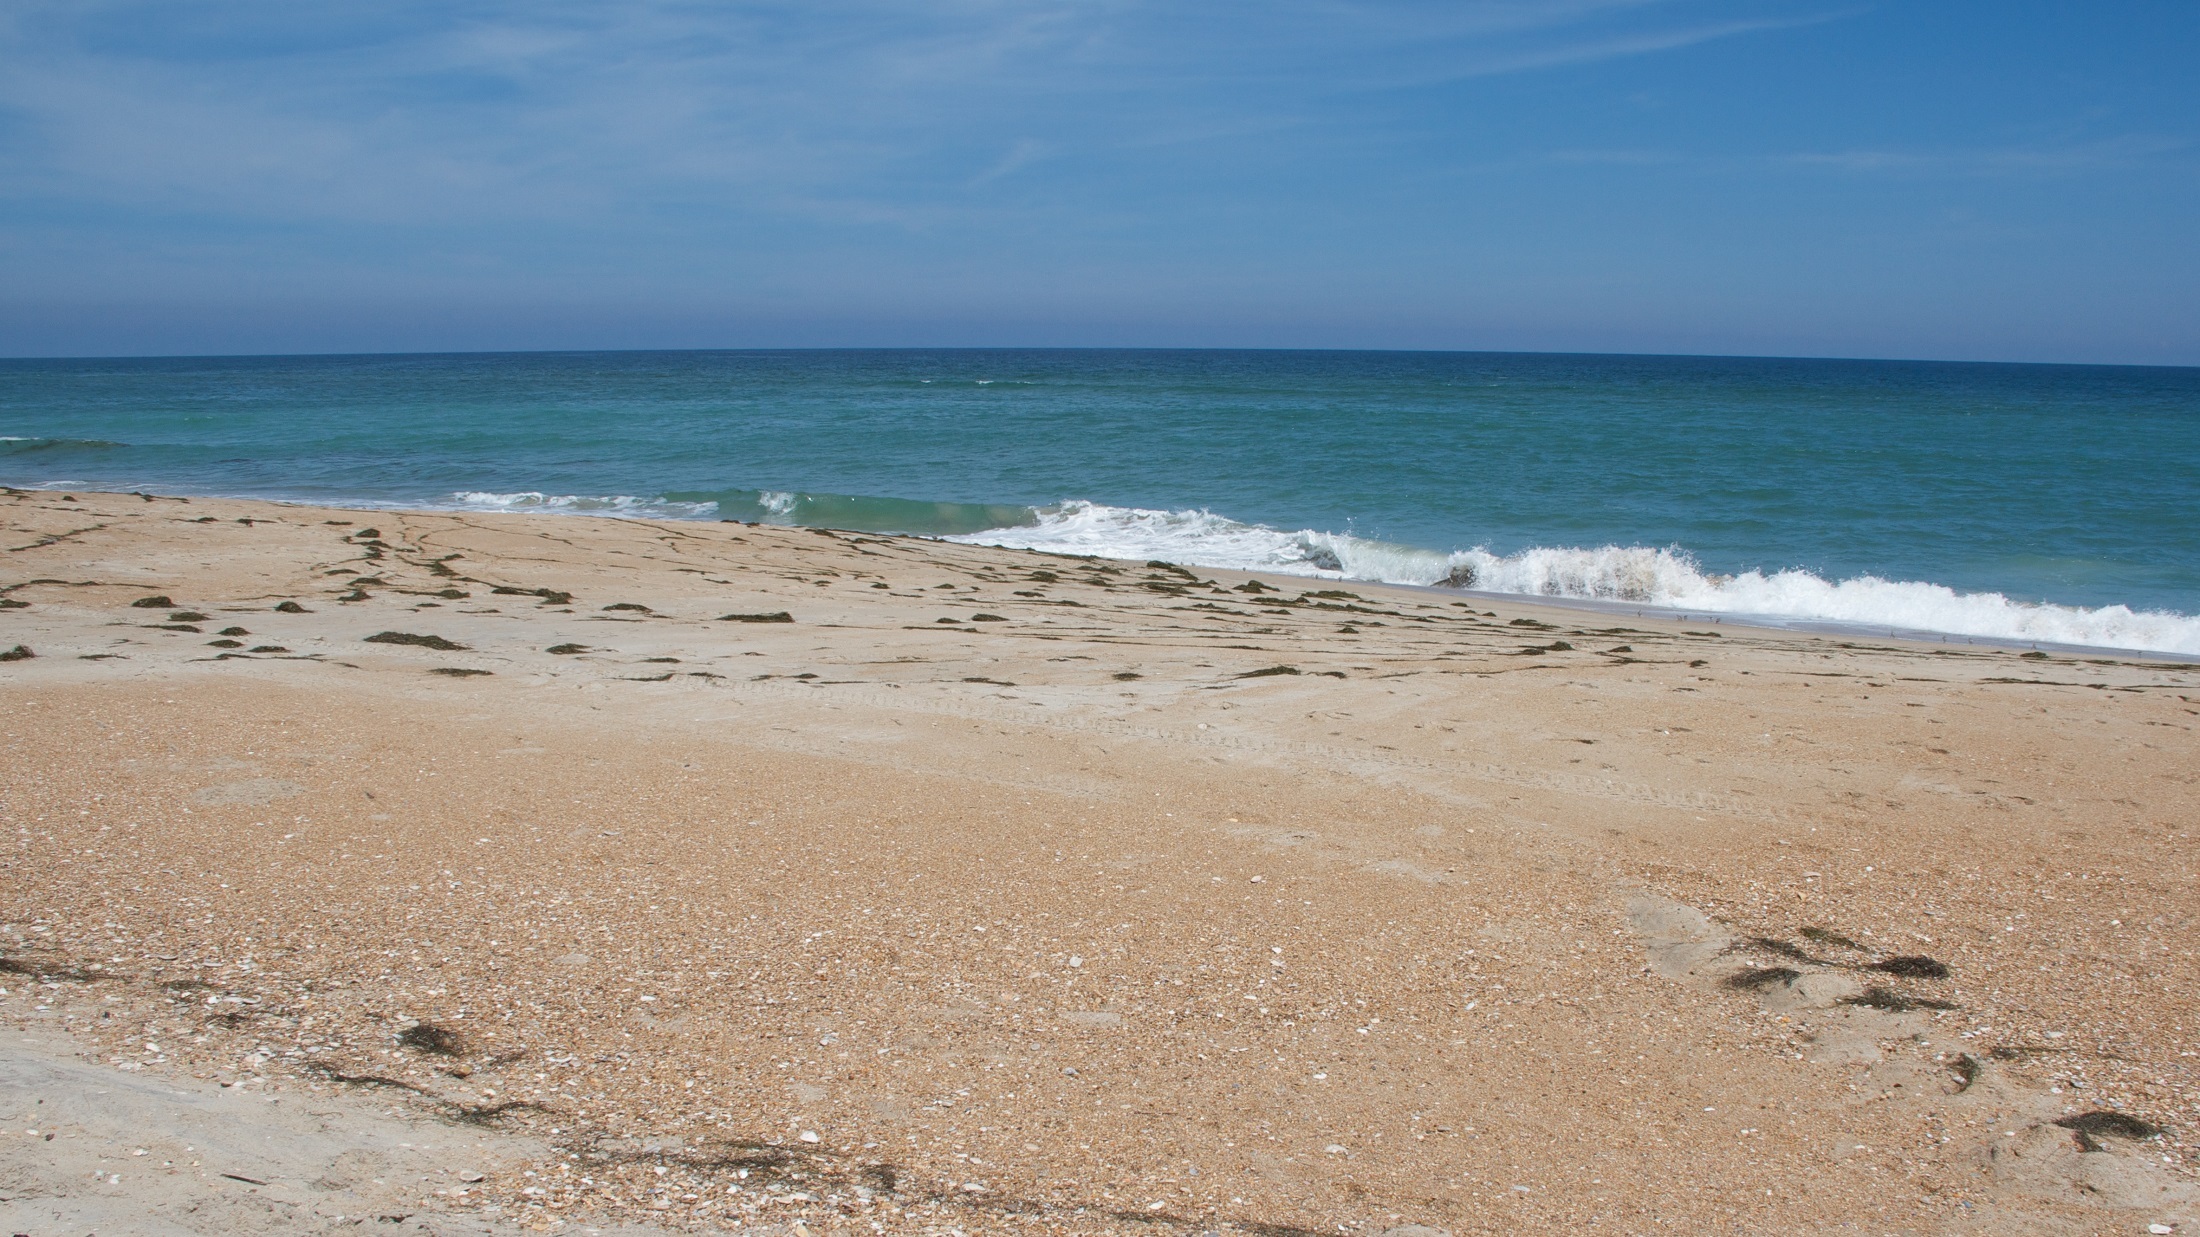
beach, landscape, sea, coast, water, sand, ocean, horizon, sky, shore, wave, panorama, vacation, coastline, foam, surf, scenic, seascape, bay, blue, seashore, material, body of water, outdoors, waves, cape, wind wave